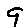
Label: 9